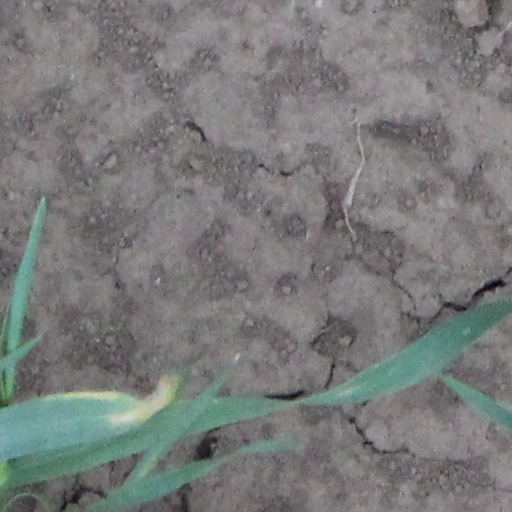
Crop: wheat